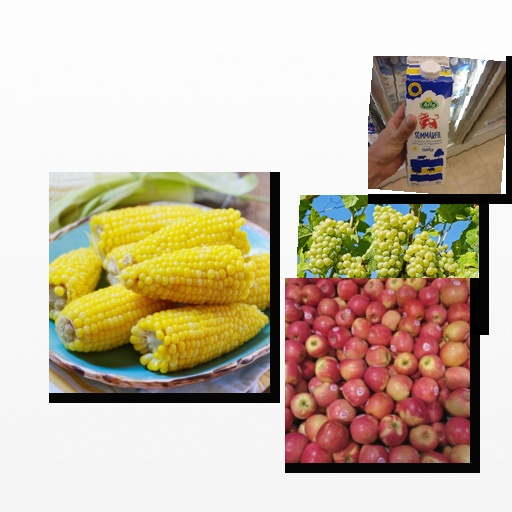
Food items: grapes, apple, corn, sour_milk